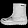
Label: Ankle boot